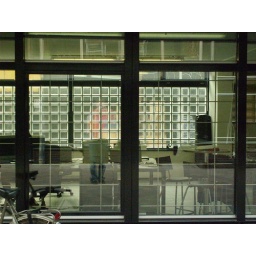
Een dag-excursie, georganiseerd door Cheops, in het (uiteindelijk niet zo) zonnige zuiden van Nederland: Eindhoven!